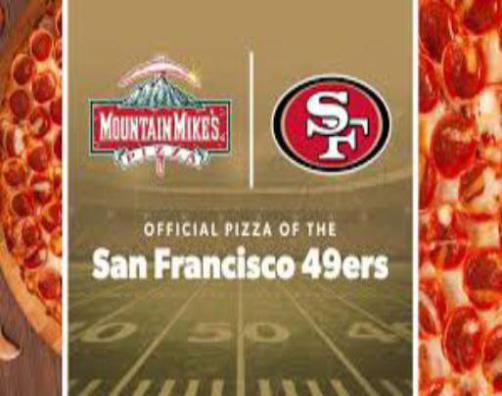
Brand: mountain mike's pizza
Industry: Food